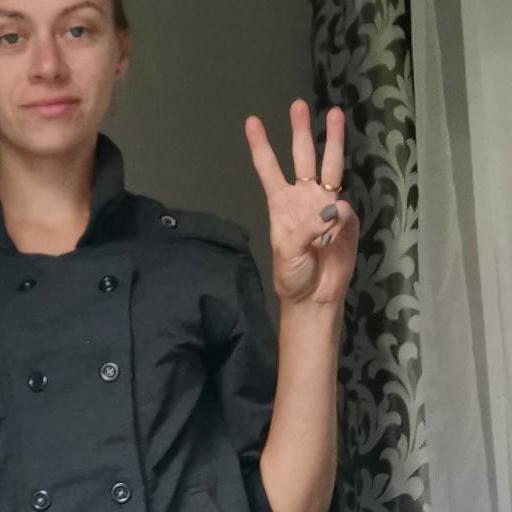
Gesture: three